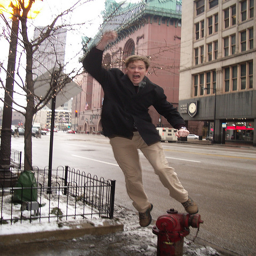
A man jumping up into the air next to a red fire hydrant.
Man jumping off fire hydrant on winter city street with light traffic.
The man is jumping for joy by the fire hydrant.
A person jumping in the air near a hydrant by the street.
A man trying to jump over a fire hydrant.